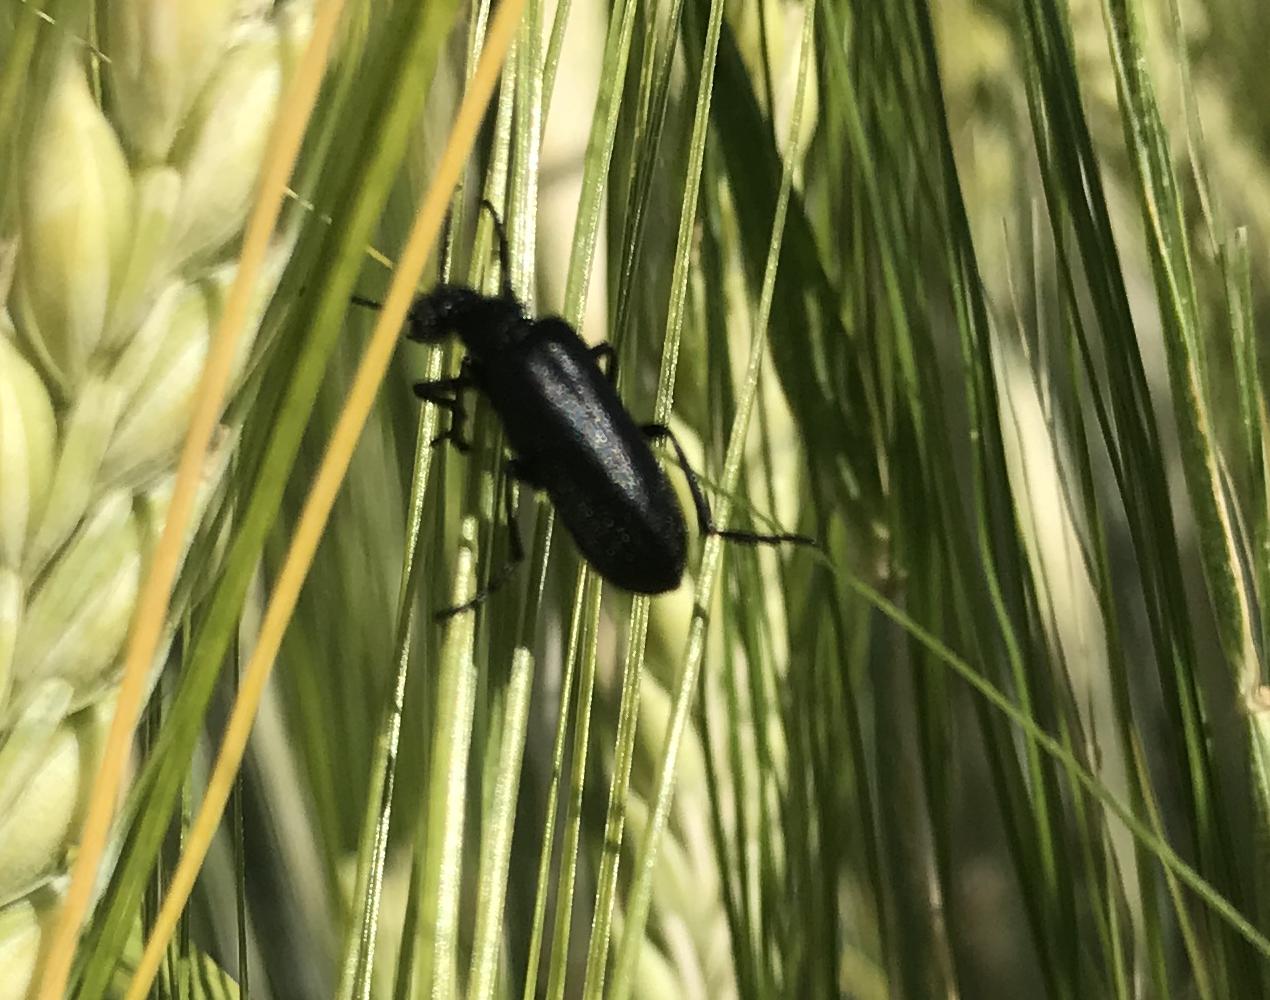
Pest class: occasional_pest